Antique firearms

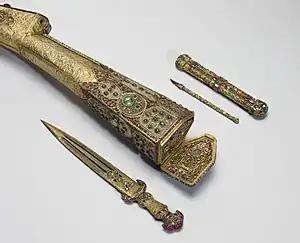
Referencing the elite pastimes of hunting and writing, this Turkish ceremonial jeweled rifle set includes a dagger, pen case, penholder with pen, penknife, cleaner, and a spoon-all conveniently housed within the rifle butt, Walters Art Museum

An antique firearm is a term used to describe a firearm that was designed and manufactured prior to the beginning of the 20th century. Although the exact definition of what constitutes an "antique firearm" varies between countries, the advent of smokeless powder or the start of the Boer War are often used as cut-off dates. Antique firearms are usually collected because of their historical interest and/or their monetary value.